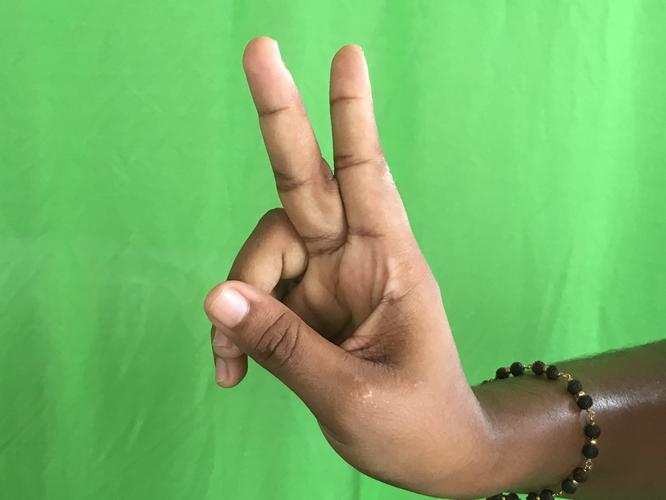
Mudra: Katrimukha
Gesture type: single_hand